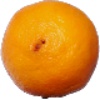
Label: Lemon Meyer 1